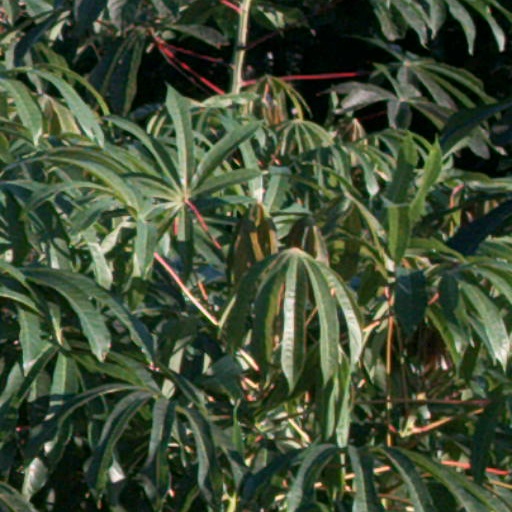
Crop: cassava